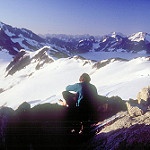
Label: glacier